Action at Sihayo's kraal

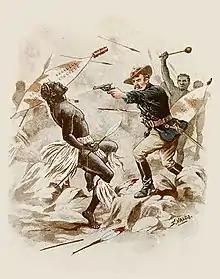
A depiction of Hamilton-Browne during the action from his own 1912 book of his experiences in Southern Africa

The action at Sihayo's kraal was the first of the war. Anglo-Zulu War historian Adrian Greaves, writing in 2012, regards the action at Sihayo's kraal as a token victory against a small Zulu force consisting of old men and boys. He considers there was no military value to the engagement as Sihayo's warriors had already left the kraal to assemble with the main army and could not threaten Chelmsford's supply lines. Greaves thinks the action may have given Chelmsford false confidence that the Zulu would run from future engagements. Ian Knight considers that Chelmsford took the wrong lesson from the action, rather than noting the determination of the Zulu to hold their ground and the courage of their leaders (Mkumbikazulu having been killed leading his men), he focussed on the ease with which the Zulu had been defeated in a one-sided engagement. Knight thinks this led to a sense of complacency in the column, which may have had been a factor in their subsequent defeat at Isandlwana.